Santa Barbara County, California

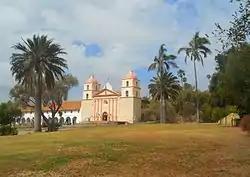
Mission Santa Barbara from Mission Park, Santa Barbara

The Presidio of Santa Barbara was established in 1782 (4th of 5 in California), followed by Mission Santa Barbara in 1786 – both in what is now the city of Santa Barbara. The presidio and mission kept Vizcaino's denomination, as did the later city and county – a common practice which has preserved the names of many of the 21 California Missions. Other missions in Santa Barbara County are located in Santa Ynez and Lompoc.